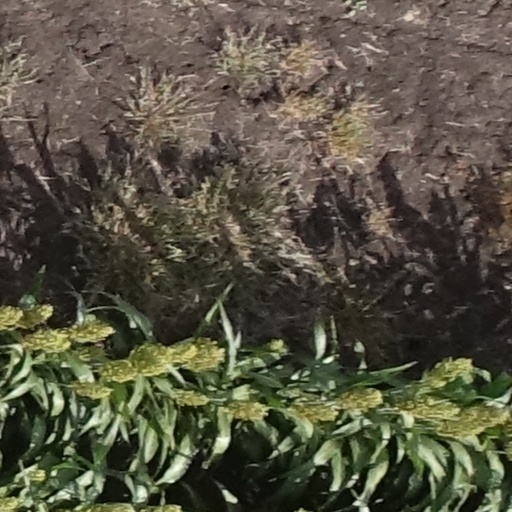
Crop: sorghum